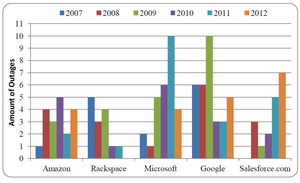
Barregraphe des volumétrie d'incidents par fournisseurs
La gestion des incidents en centre de calcul est le processus utilisé pour répondre tout événement qui perturbe, ou pourrait perturber, un service informatique. Ces processus sont pour la plupart issus d'ITIL qui est un ensemble d'ouvrages recensant les bonnes pratiques du management du système d'information. Ces processus de gestion des incidents ont également été adaptés par les grands acteurs du Cloud. Alors que les plans de continuité d’activité font partie des moyens pour limiter les interruptions de service, la prise en compte en amont des ressources nécessaires dans la construction des datacenters est un élément primordial pour leur bon fonctionnement. L’impact des incidents peut avoir des conséquences pour des millions d’utilisateurs à travers le monde.